Jean Dessès

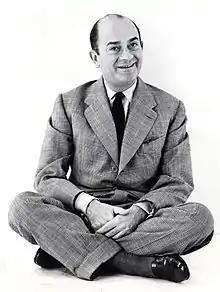

Jean Dessès (6 August 1904 – 2 August 1970) was a world leading fashion designer in the 1940s, 1950s and 1960s. His designs reflected the influences of his travels, specializing in creating draped evening gowns in chiffon and mousseline, based on early Greek and Egyptian robes.